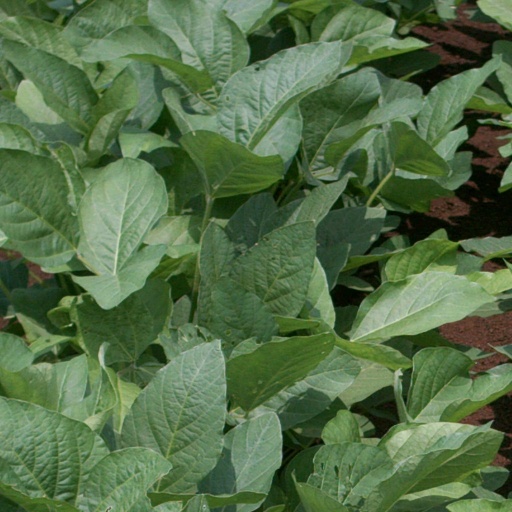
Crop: soybean